Roland Crappé's raids on Portuguese colonies

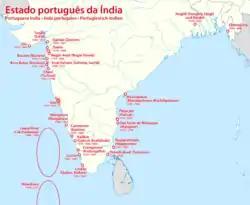
Map of Portuguese India

Crappé arrived on board of "Øresund", as the first representative of the Danish expedition, on Ceylon in January 1619. Crappé's task was to prepare for Ove Giedde's arrival. Crappé met with the raja, Senarat of Kandy, and mentioned Boshouwer's mission, which the raja seems to have knowledge about. Senarat encouraged Crappé to attack the Portuguese, which was an encouragement that demanded careful consideration; to conduct privateering against a European Great Power was a dubious affair, which could end in destruction.